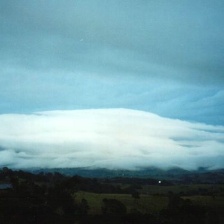
Cloud type: Nimbostratus